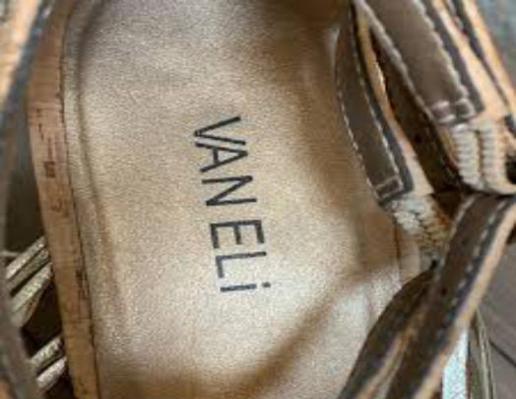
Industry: Clothes